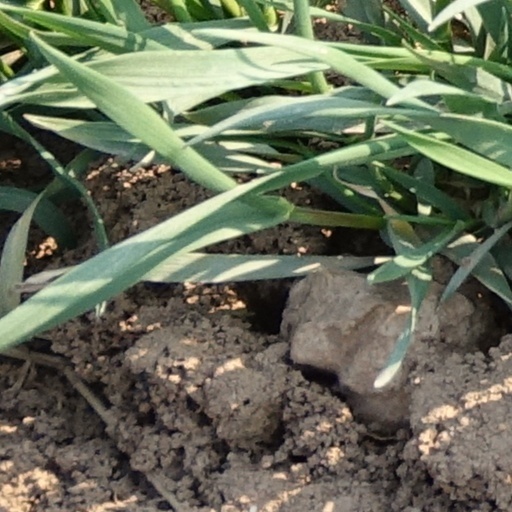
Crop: wheat